Mirror

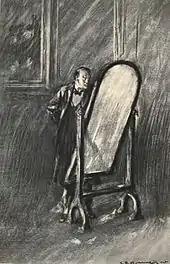
A cheval glass

Surface quality, or surface accuracy, measures the deviations from a perfect, ideal surface shape. Increasing the surface quality reduces distortion, artifacts, and aberration in images, and helps increase coherence, collimation, and reduce unwanted divergence in beams. For plane mirrors, this is often described in terms of flatness, while other surface shapes are compared to an ideal shape. The surface quality is typically measured with items like interferometers or optical flats, and are usually measured in wavelengths of light (λ). These deviations can be much larger or much smaller than the surface roughness. A normal household-mirror made with float glass may have flatness tolerances as low as 9–14λ per inch (25.4 mm), equating to a deviation of 5600 through 8800 nanometers from perfect flatness. Precision ground and polished mirrors intended for lasers or telescopes may have tolerances as high as λ/50 (1/50 of the wavelength of the light, or around 12 nm) across the entire surface. The surface quality can be affected by factors such as temperature changes, internal stress in the substrate, or even bending effects that occur when combining materials with different coefficients of thermal expansion, similar to a bimetallic strip.